Ryszard Stadniuk

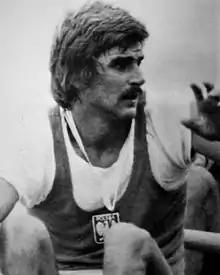
Ryszard Stadniuk

Ryszard Tadeusz Stadniuk (born 27 October 1951) is a Polish rower who competed in the 1976 Summer Olympics and in the 1980 Summer Olympics.